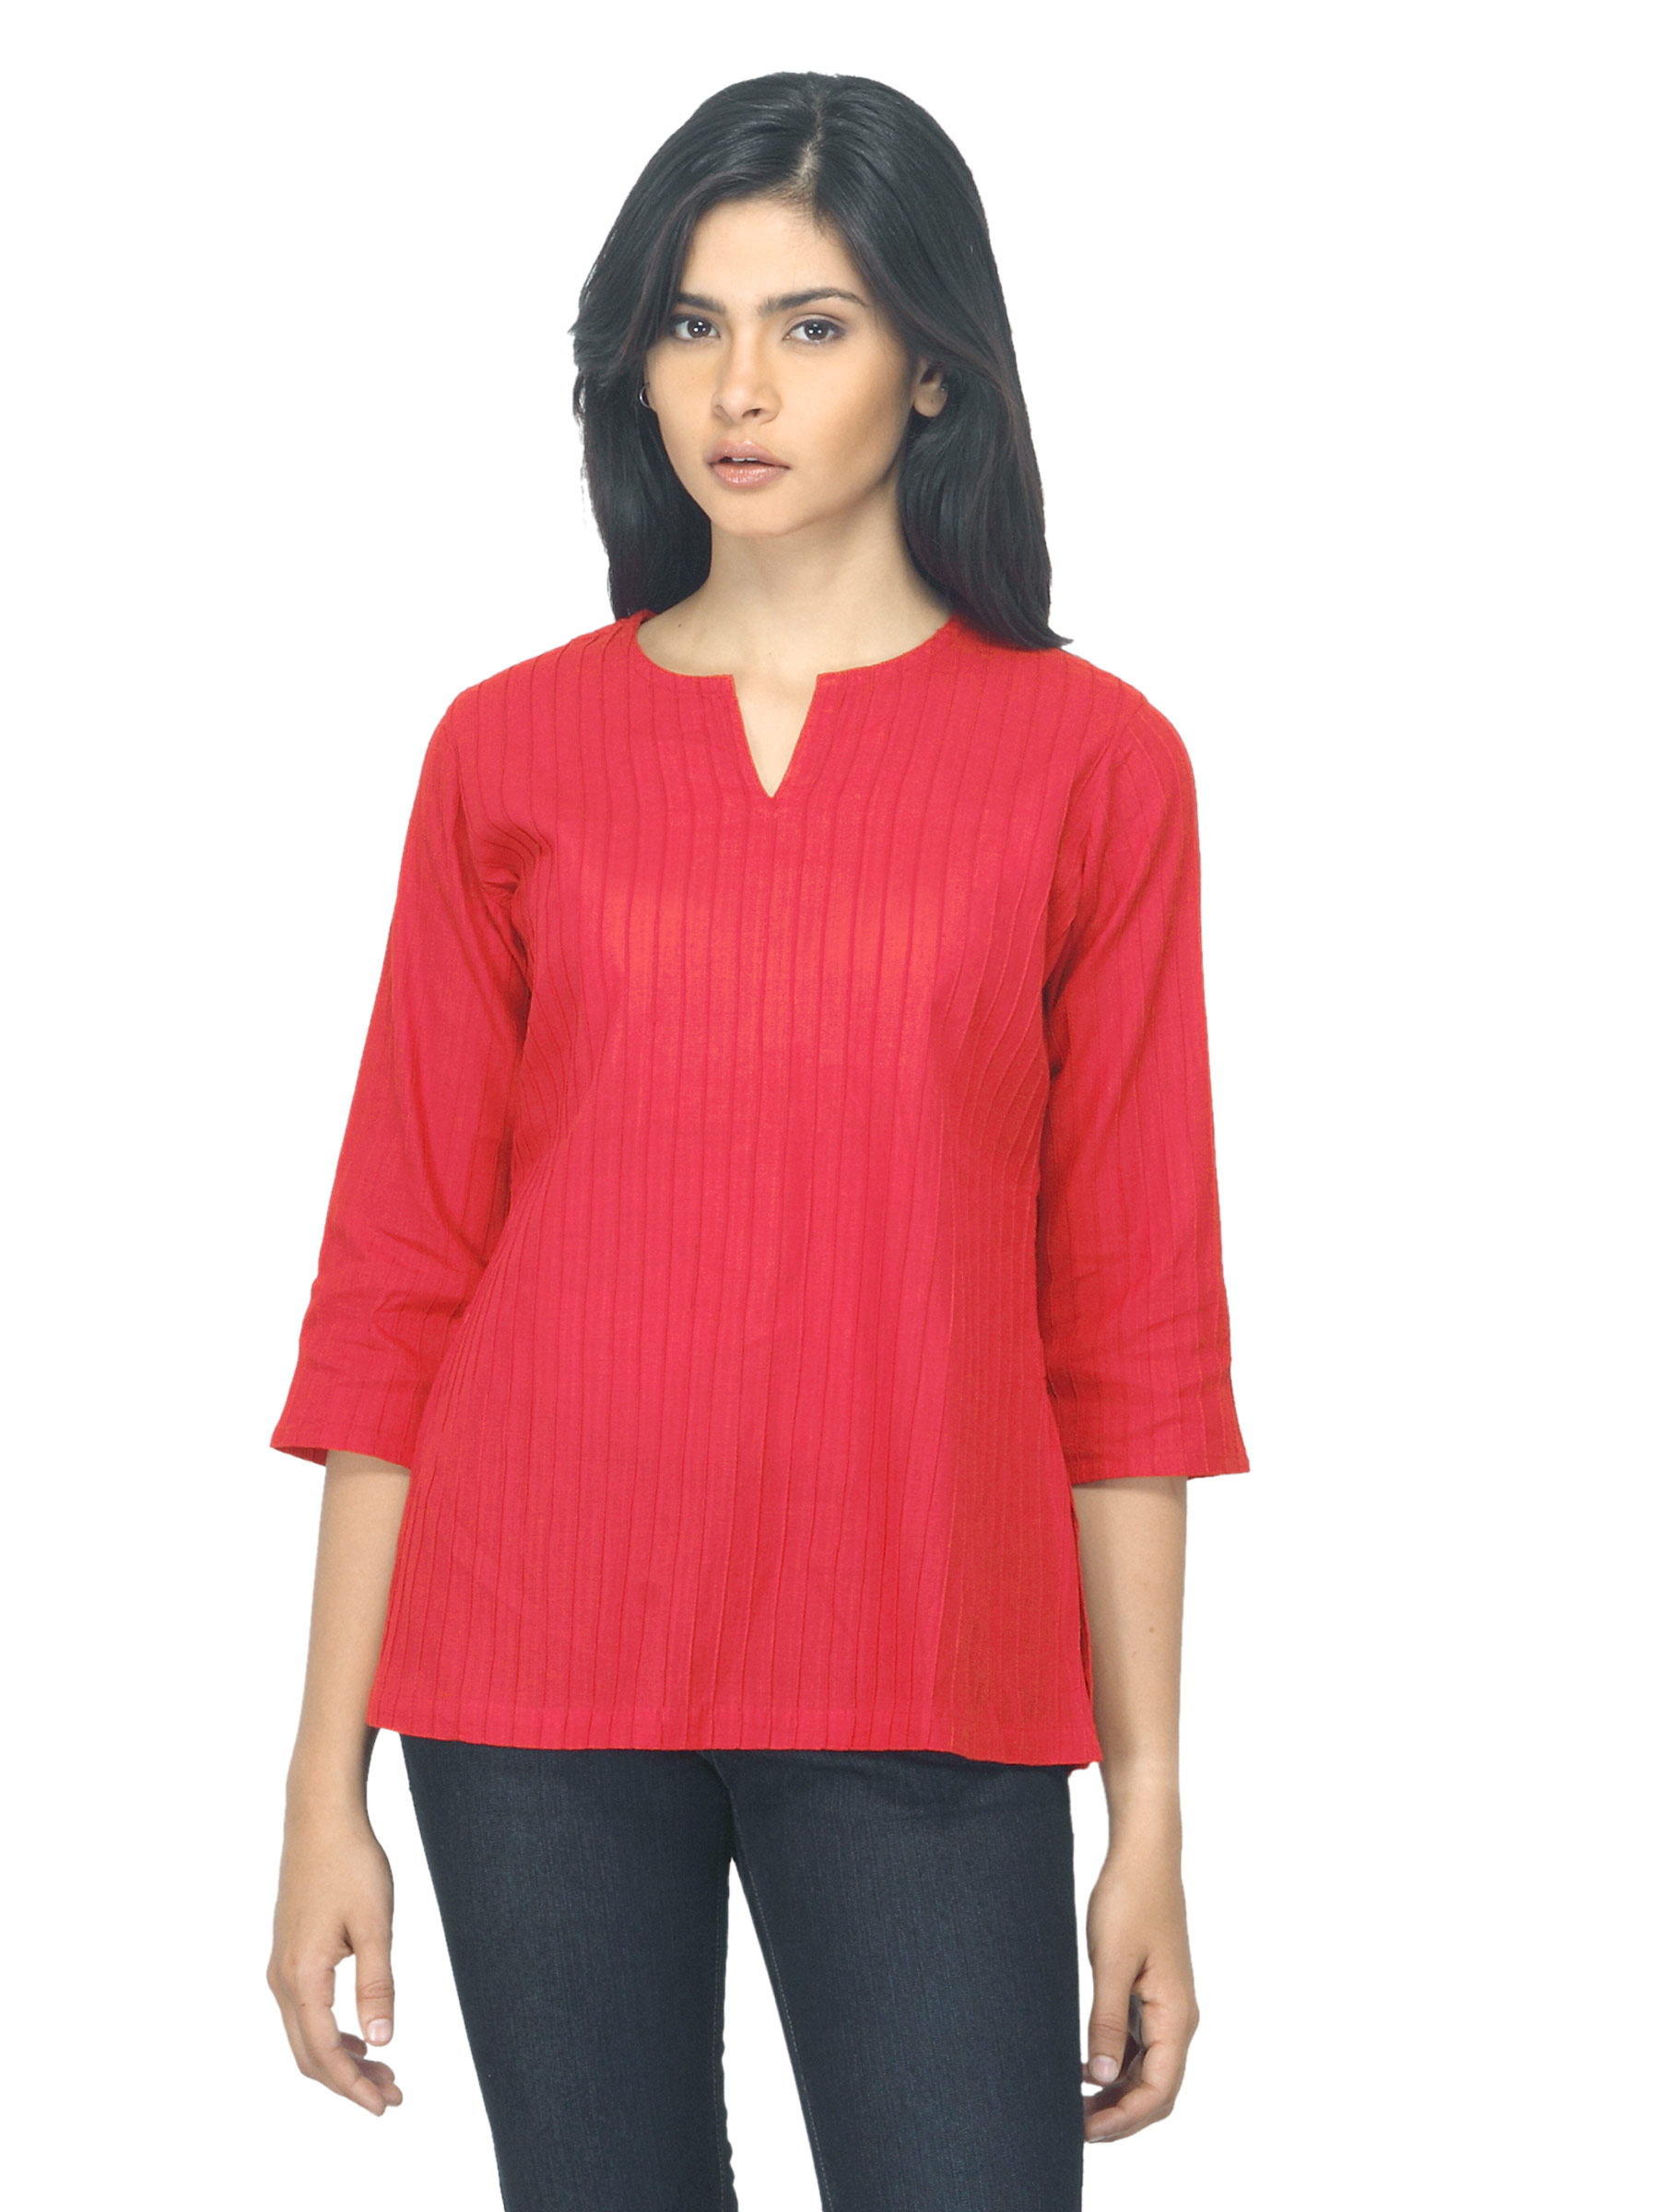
Fabindia Women Red Kurti
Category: Apparel / Topwear / Kurtis
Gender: Women
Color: Red
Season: Summer 2012
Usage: Ethnic